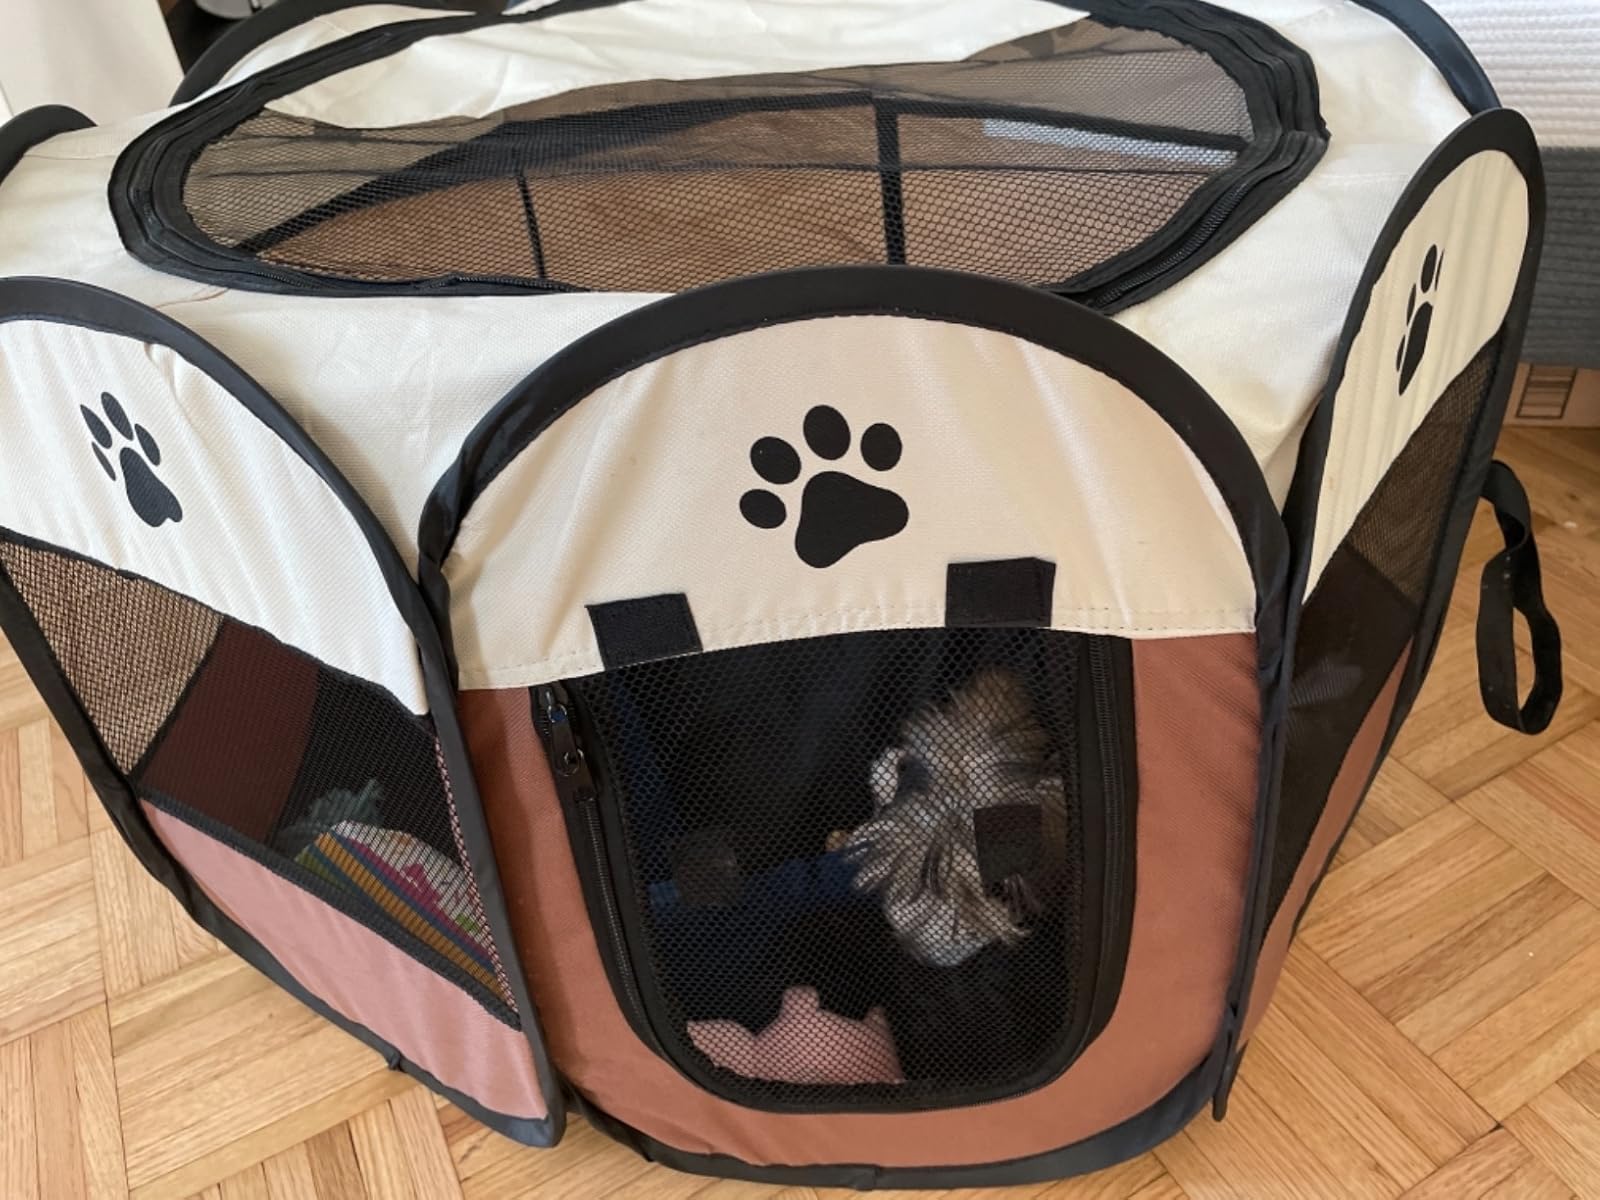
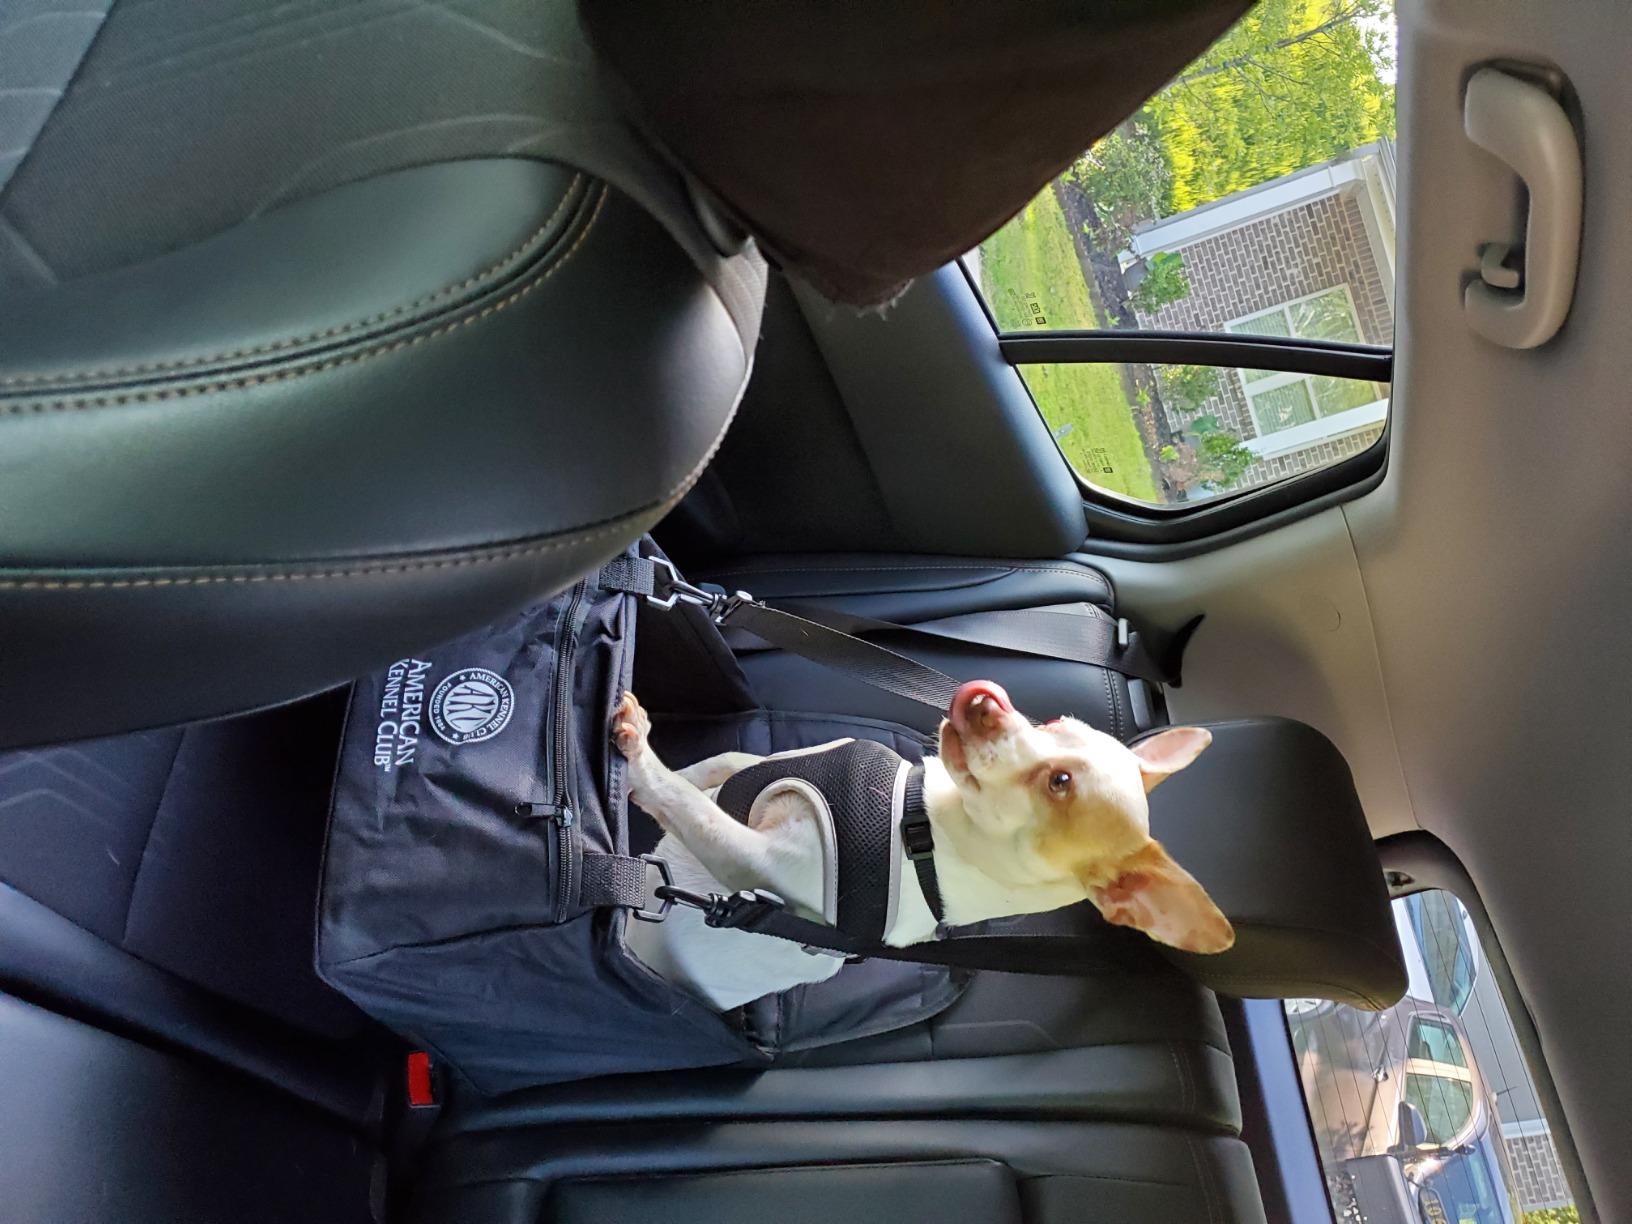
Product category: items_kennel
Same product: no